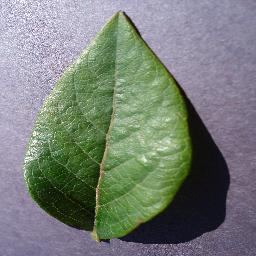
Label: Blueberry___healthy